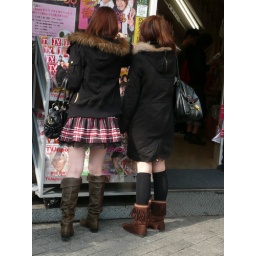
i really like how japanese ppl dress in winter ...the girls love the high cut boots thing..